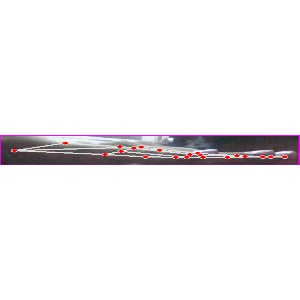
अक्षर: ज